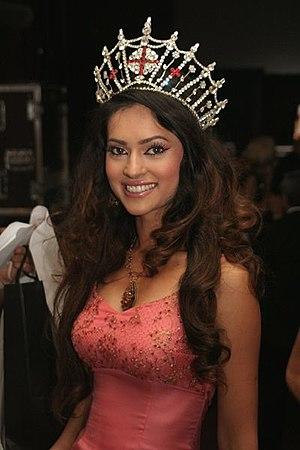
Les Tadjiks sont un peuple Iranien d'Asie centrale qui parle le tadjik, une langue iranienne et largement considérée comme un dialecte oriental du persan. On les trouve au Tadjikistan, en Iran, au nord-est de l'Afghanistan, au nord-ouest de la Chine et à l'est de l'Ouzbékistan ; ils forment entre autres une partie importante de la population de Samarcande.